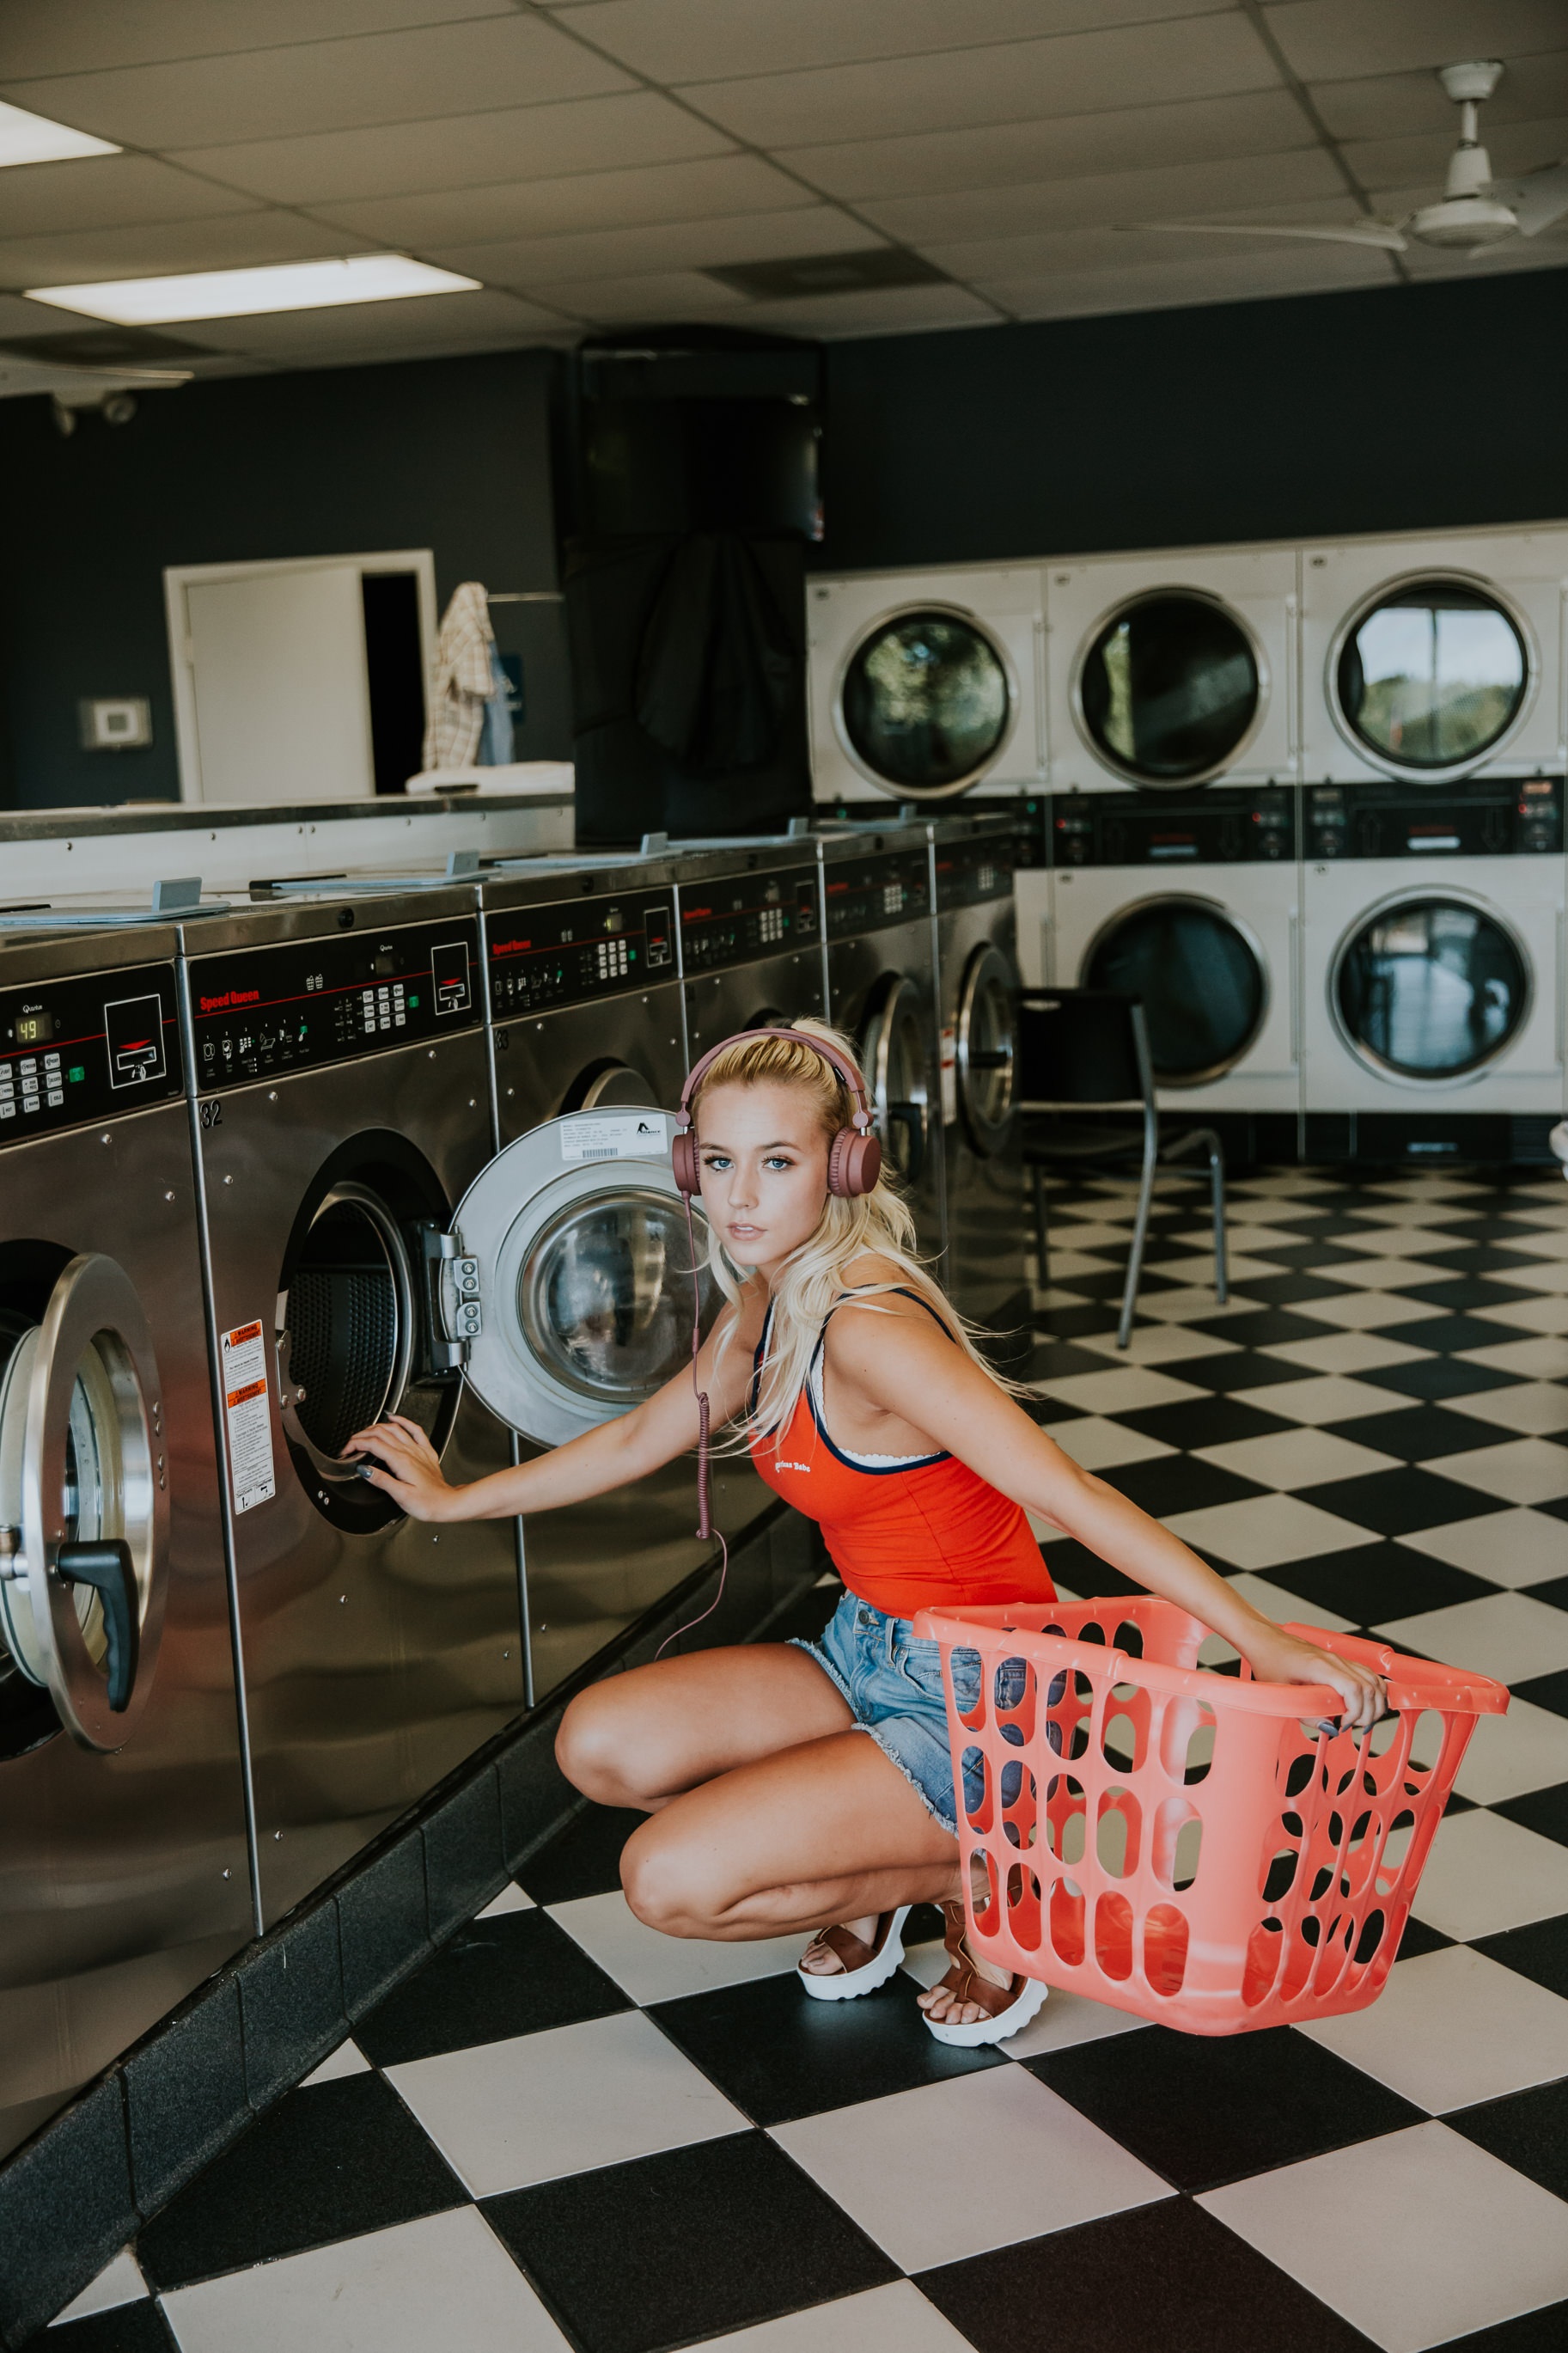
person, structure, woman, room, laundromat, headphones, beautiful, sport venue, laundry basket